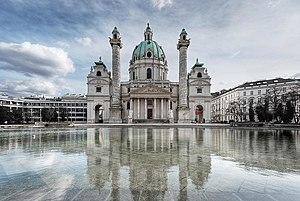
Autriche, Vienne, Église Saint-Charles-Borromée Polski: Kościół św. Karola Boromeusza (Karlskirche) w Wiedniu
Vienne est la capitale et la plus grande ville de l'Autriche ; elle est aussi l'un des neuf Länder du pays.